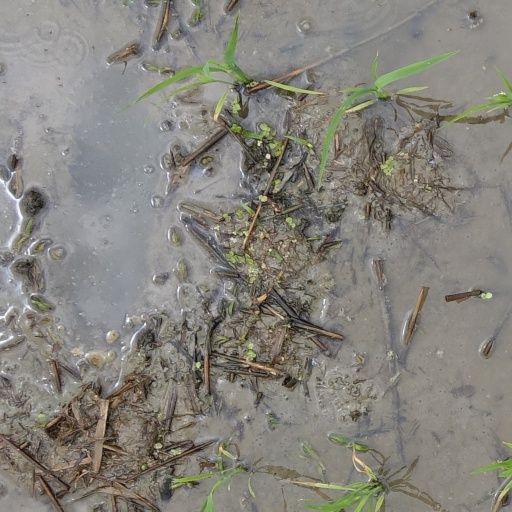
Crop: rice